Forestry

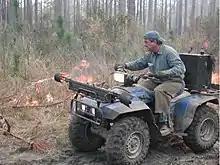
Prescribed burning is used by foresters to reduce fuel loads.

Today, forestry education typically includes training in general biology, ecology, botany, genetics, soil science, climatology, hydrology, economics and forest management. Education in the basics of sociology and political science is often considered an advantage. Professional skills in conflict resolution and communication are also important in training programs.